Girls Marked Danger

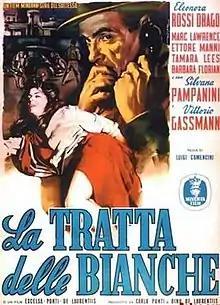
Theatrical release poster

La Tratta delle bianche ("The Trade in White Women") is a 1952 Italian-language crime-melodrama film directed by Luigi Comencini. It stars Eleonora Rossi Drago, Marc Lawrence, Ettore Manni, Tamara Lees, Barbara Florian, Silvana Pampanini, and Vittorio Gassman.